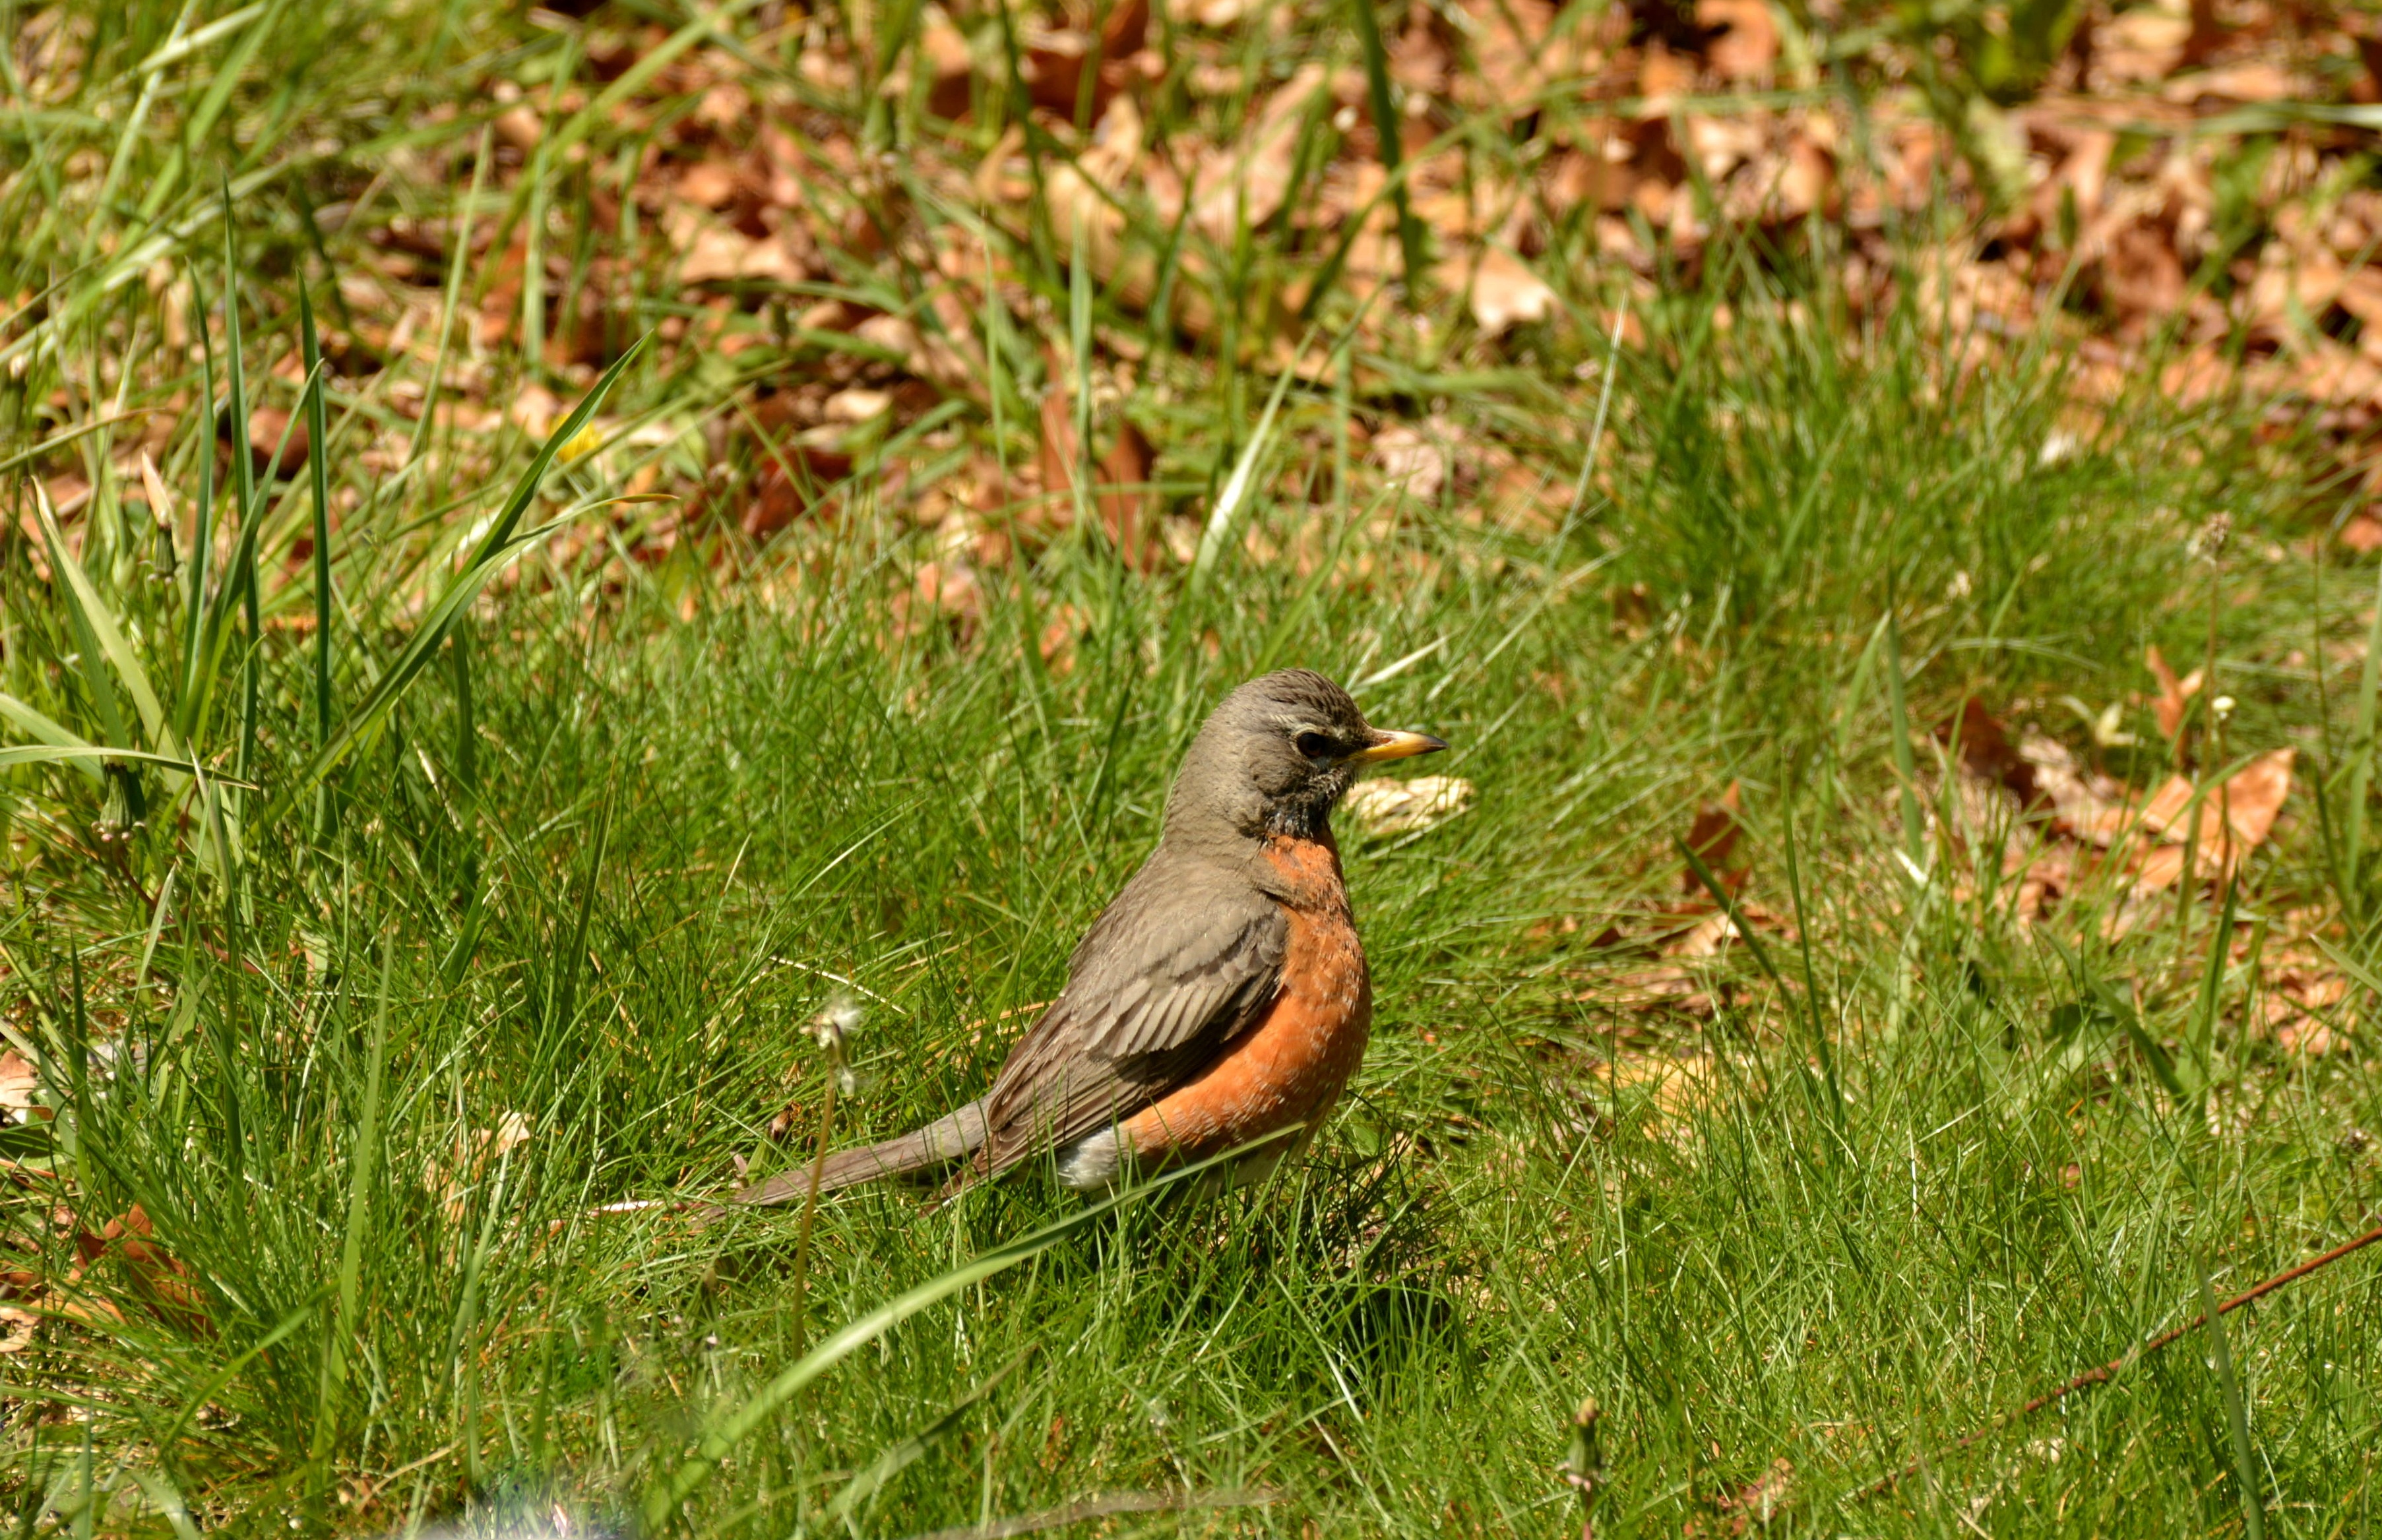
tree, nature, grass, bird, animal, wildlife, beak, perch, avian, fauna, songbird, outdoors, cool image, feathers, grassland, birdwatching, cool photo, redbird, cardinal, ecosystem, birding, perched, nature reserve, lark, old world flycatcher, cardinals, grass family, perching bird, emberizidae, ecoregion, shrubland, plant community